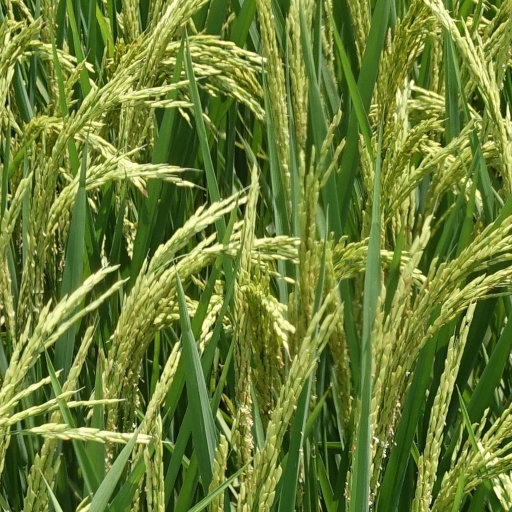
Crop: rice